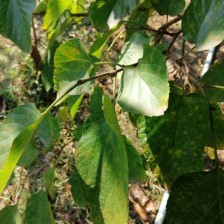
Variety: WhiteKing